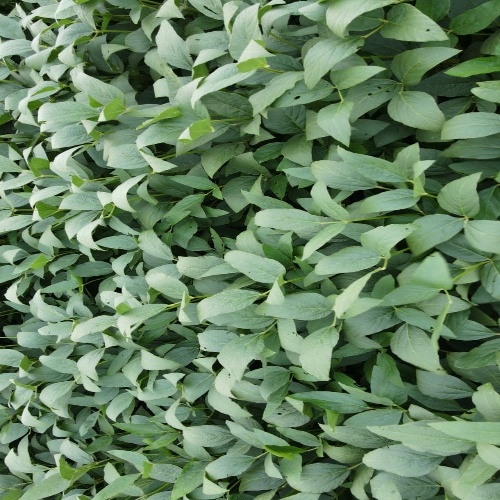
Label: Diabrotica_speciosa